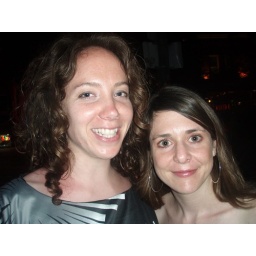
we love waiting in line! definitely beats a table with a $240 bottle ;)